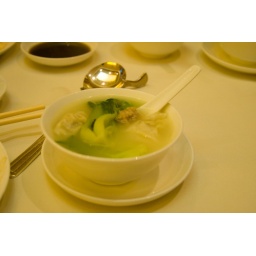
Chicken wonton soup. Thin skin wonton, veggies, served in home made chicken stock.